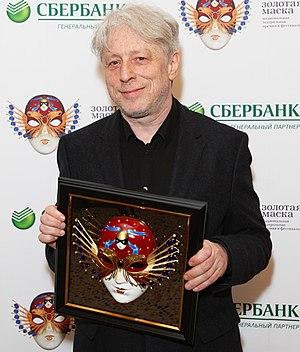
Leonid Arkadievitch Desyatnikov ou Dessiatnikov est un compositeur russe né le 16 octobre 1955 à Kharkiv. Il s'est d'abord fait connaître par plusieurs musiques de film et a ensuite acquis une plus grande renommée quand la première de son opéra controversé Les Enfants de Rosenthal a eu lieu au théâtre Bolchoï à Moscou.